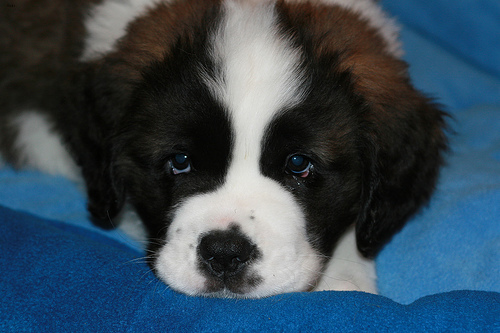
Animal: dog
Breed: saint_bernard